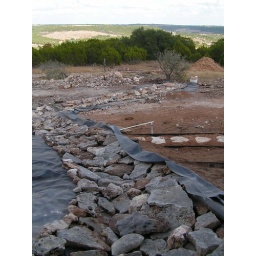
The creation of the creek water feature in the rear of the house is progressing.